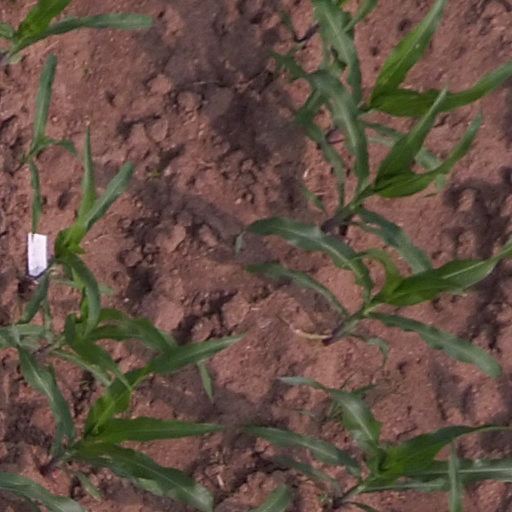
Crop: maize; corn